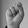
ASL letter: S